Chapel at College of St Mark and St John

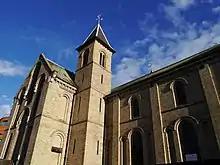
Chapel at College of St Mark and St John, Chelsea, London

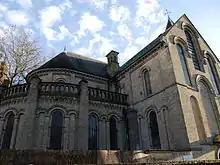
Chapel

The Chapel at the College of St Mark and St John is a Grade II listed building at 459a Fulham Road, Chelsea, London SW10 9UZ.